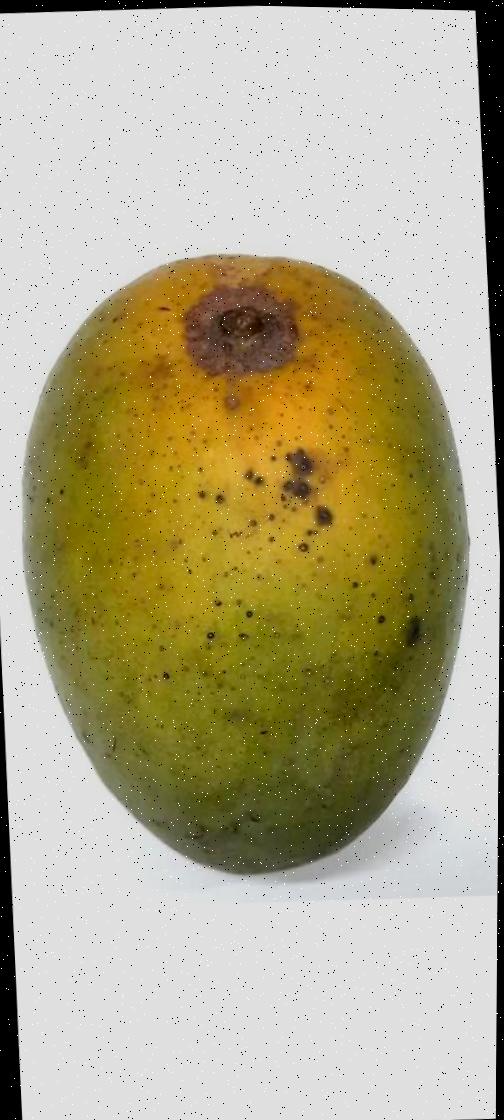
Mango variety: Himsagor